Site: brandenburg
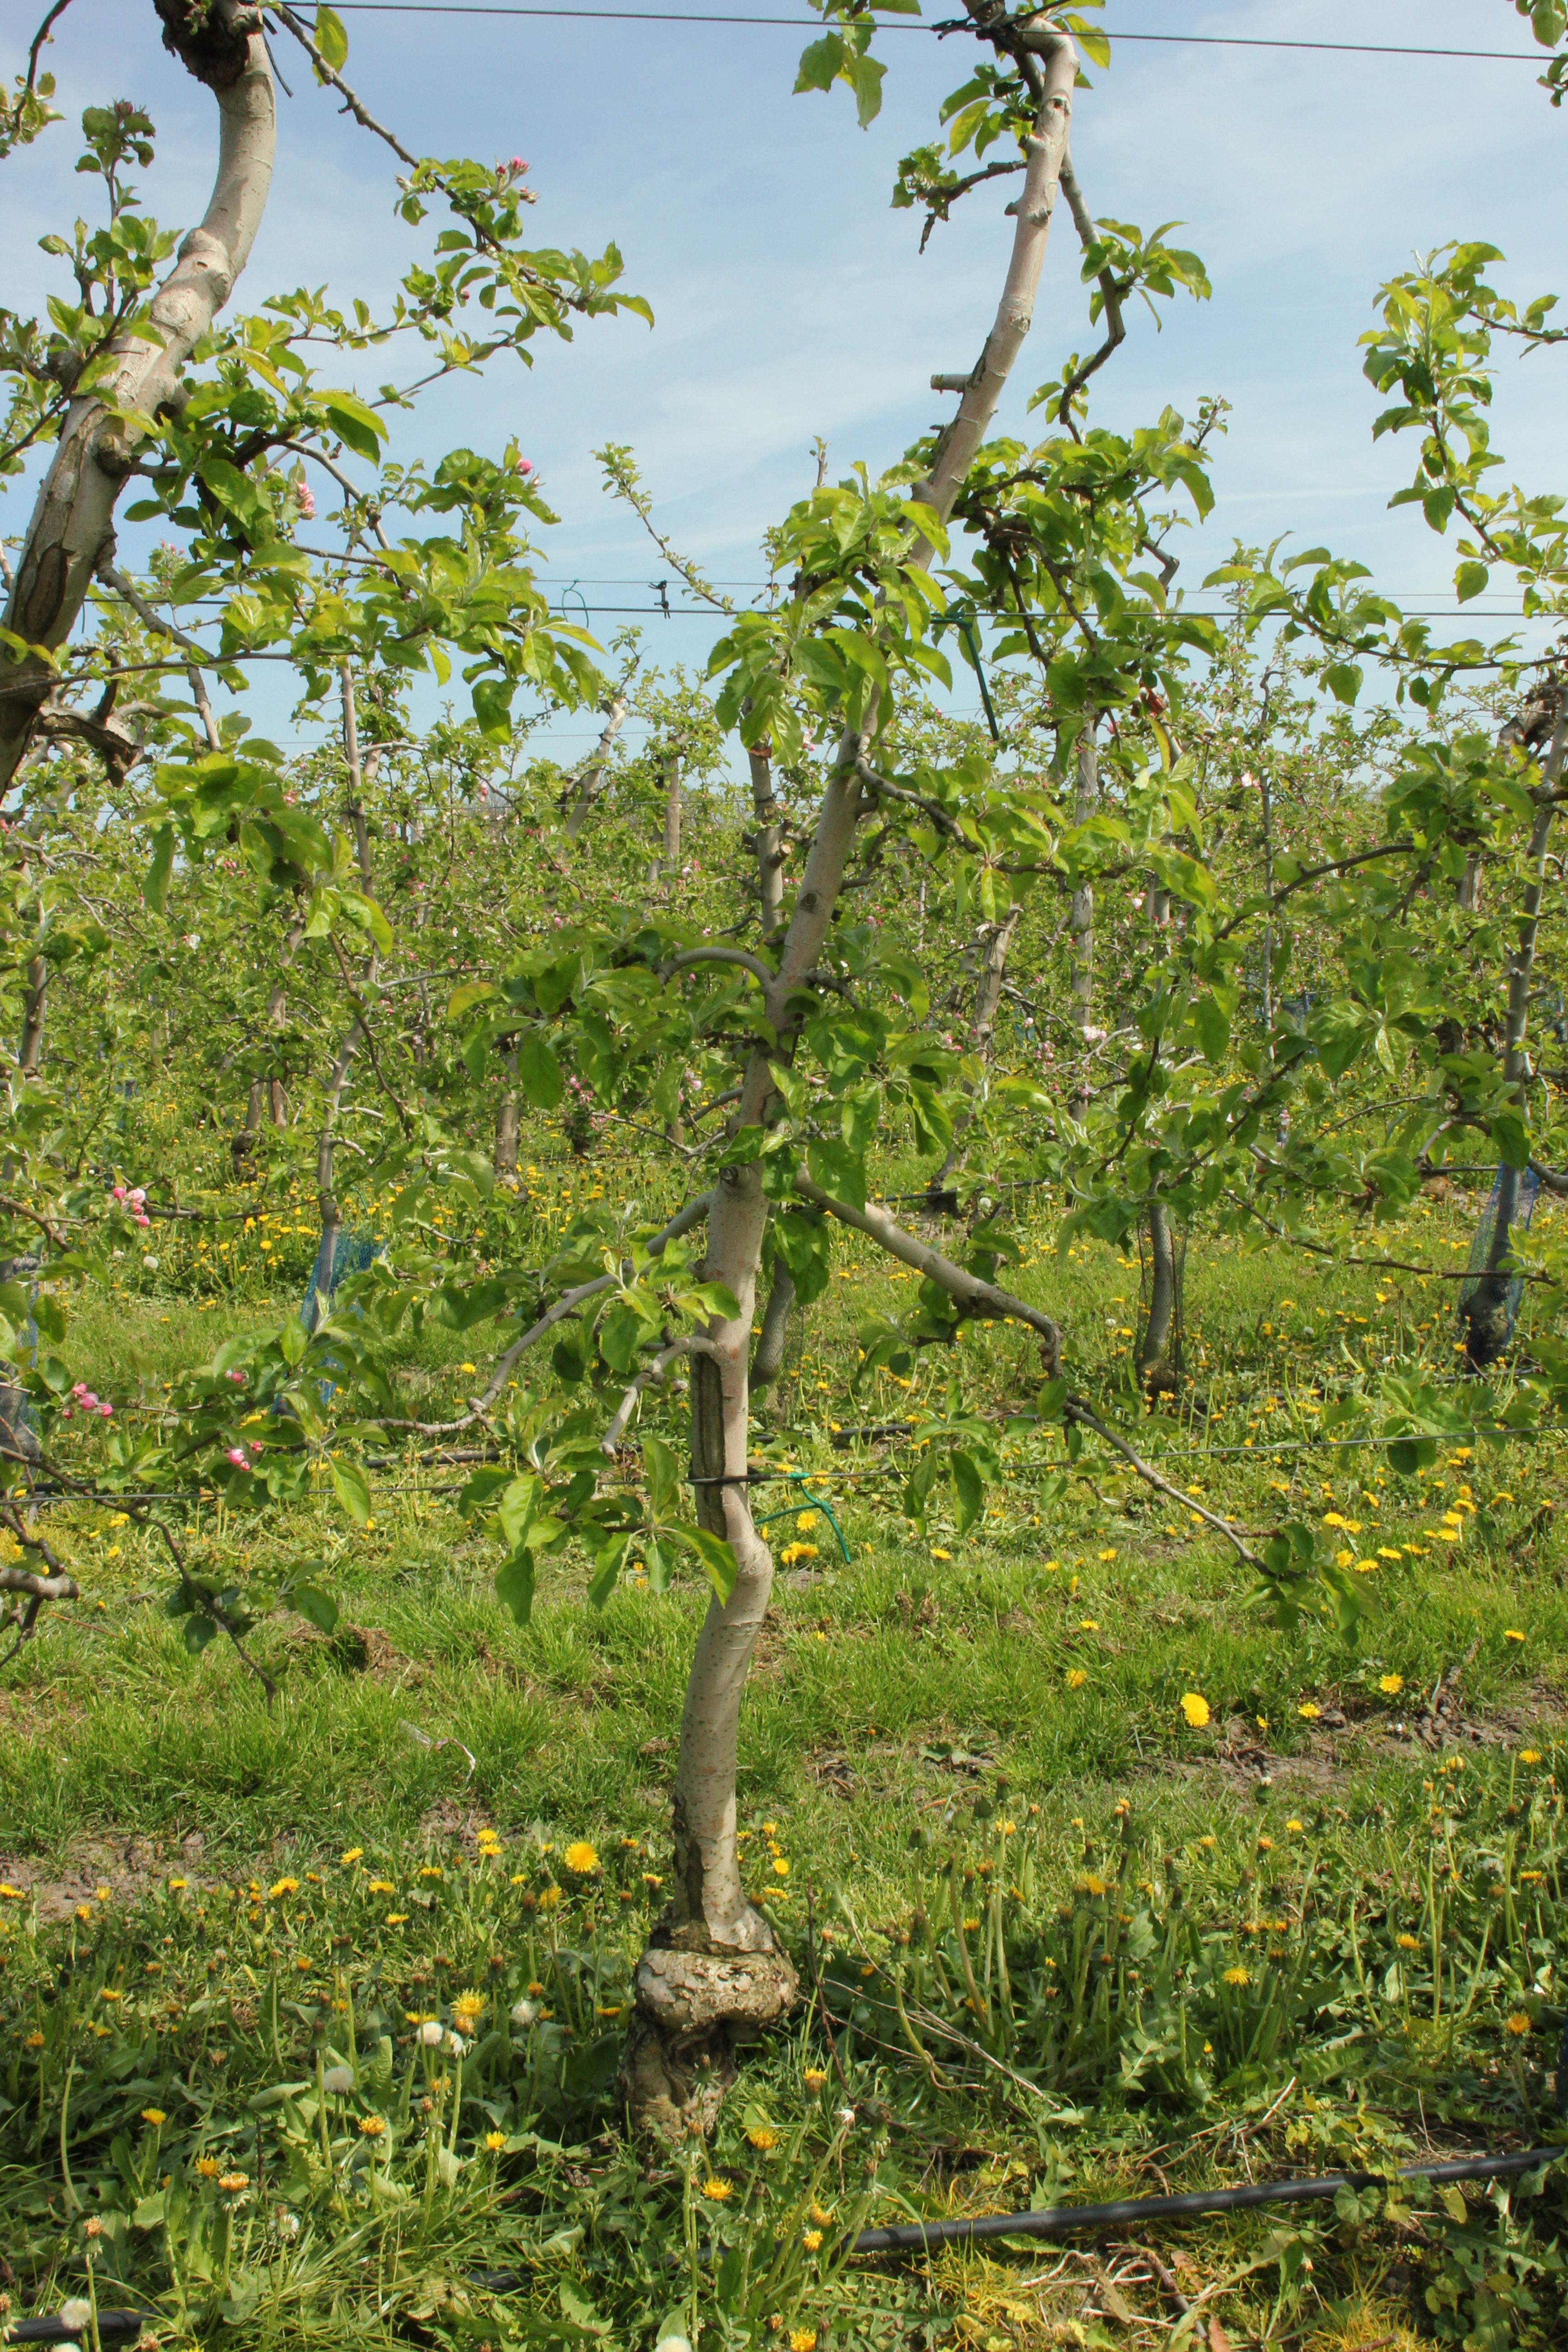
Growth stage (BBCH 60): Flowering